Jiashan South railway station

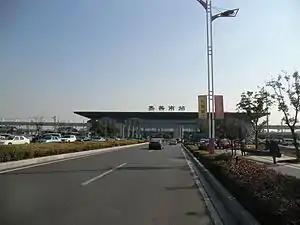

Jiashannan (Jiashan South) railway station is a railway station on the Shanghai–Hangzhou high-speed railway located in Zhejiang, China. It opened on 26 October 2010.